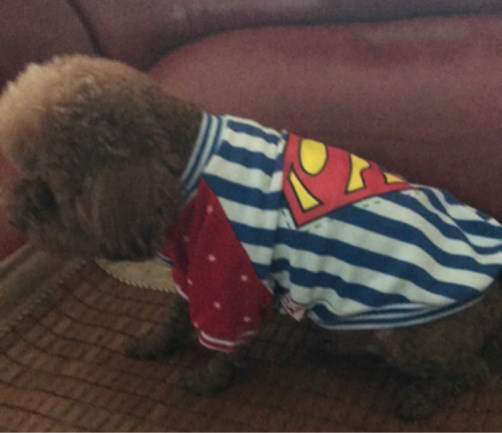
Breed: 7449-n000128-teddy